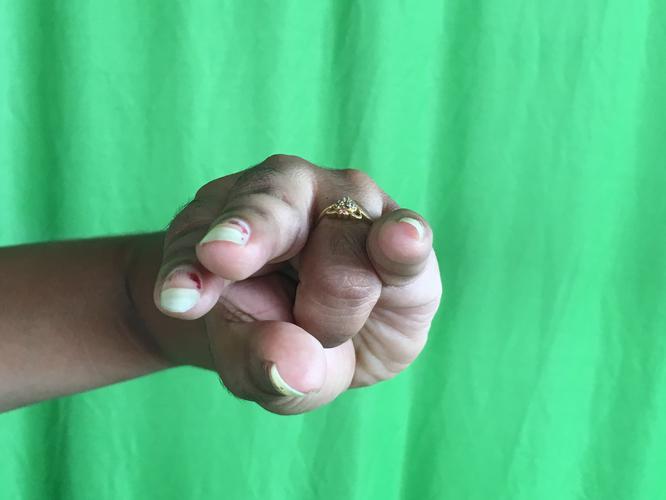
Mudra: Kangulam
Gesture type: single_hand